Adelaide-Blanche of Anjou

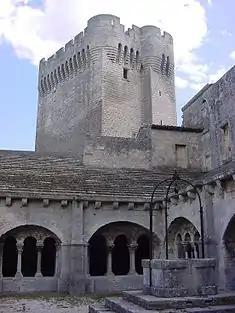

It has been suggested that she married a fifth time, to Count Otto-William of Burgundy, whose second wife was named Adelaide. However, it is disputed whether his wife Adelaide was the same as Adelaide-Blanche.